Red imported fire ant

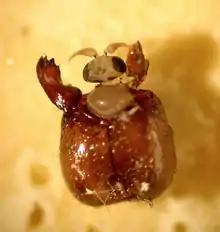
Newly hatched phorid fly emerging from a host's head

Flies in the genus "Pseudacteon" (phorid flies) are known to be parasitic to ants. Some species within this genus, such as Pseudacteon tricuspis, have been introduced into the environment for the purpose of controlling the imported fire ant. These flies are parasitoids of the red imported fire ant in its native range in South America, and can be attracted through the ants' venom alkaloids. One species, "Pseudacteon obtusus", attacks the ant by landing on the posterior portion of the head and laying an egg. The location of the egg makes it impossible for the ant to successfully remove it. The larvae migrate to the head, then develop by feeding on the hemolymph, muscle tissue, and nervous tissue. After about two weeks, they cause the ant's head to fall off by releasing an enzyme that dissolves the membrane attaching the head to its body. The fly pupates in the detached head capsule, emerging two weeks later. "P. tricuspis" is another phorid fly that is a parasitoid to this species. Although parasitism pressures by these flies do not affect the ants' population density and activity, it has a small effect on a colony population. The strepsipteran insect "Caenocholax fenyesi" is known to infect male ants of this species and attack the eggs, and the mite "Pyemotes tritici" has been considered a potential biological agent against red imported fire ants, capable of parasitising every caste within the colony. Bacteria, such as "Wolbachia", has been found in the red imported fire ant; three different variants of the bacteria are known to infect the red imported fire ant. However, its effect on the ant is unknown. "Solenopsis daguerrei" is a reproductive parasite to red imported fire ant colonies.